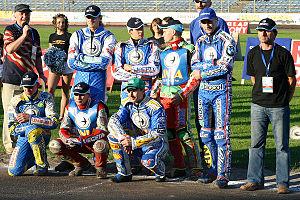
Le Tauron Azoty Tarnów est un club polonais de speedway situé à Tarnów dans la voïvodie de Petite-Pologne en Pologne. L'équipe est surnommé : « Jaskółki ». Le club évolue en Speedway Ekstraliga.